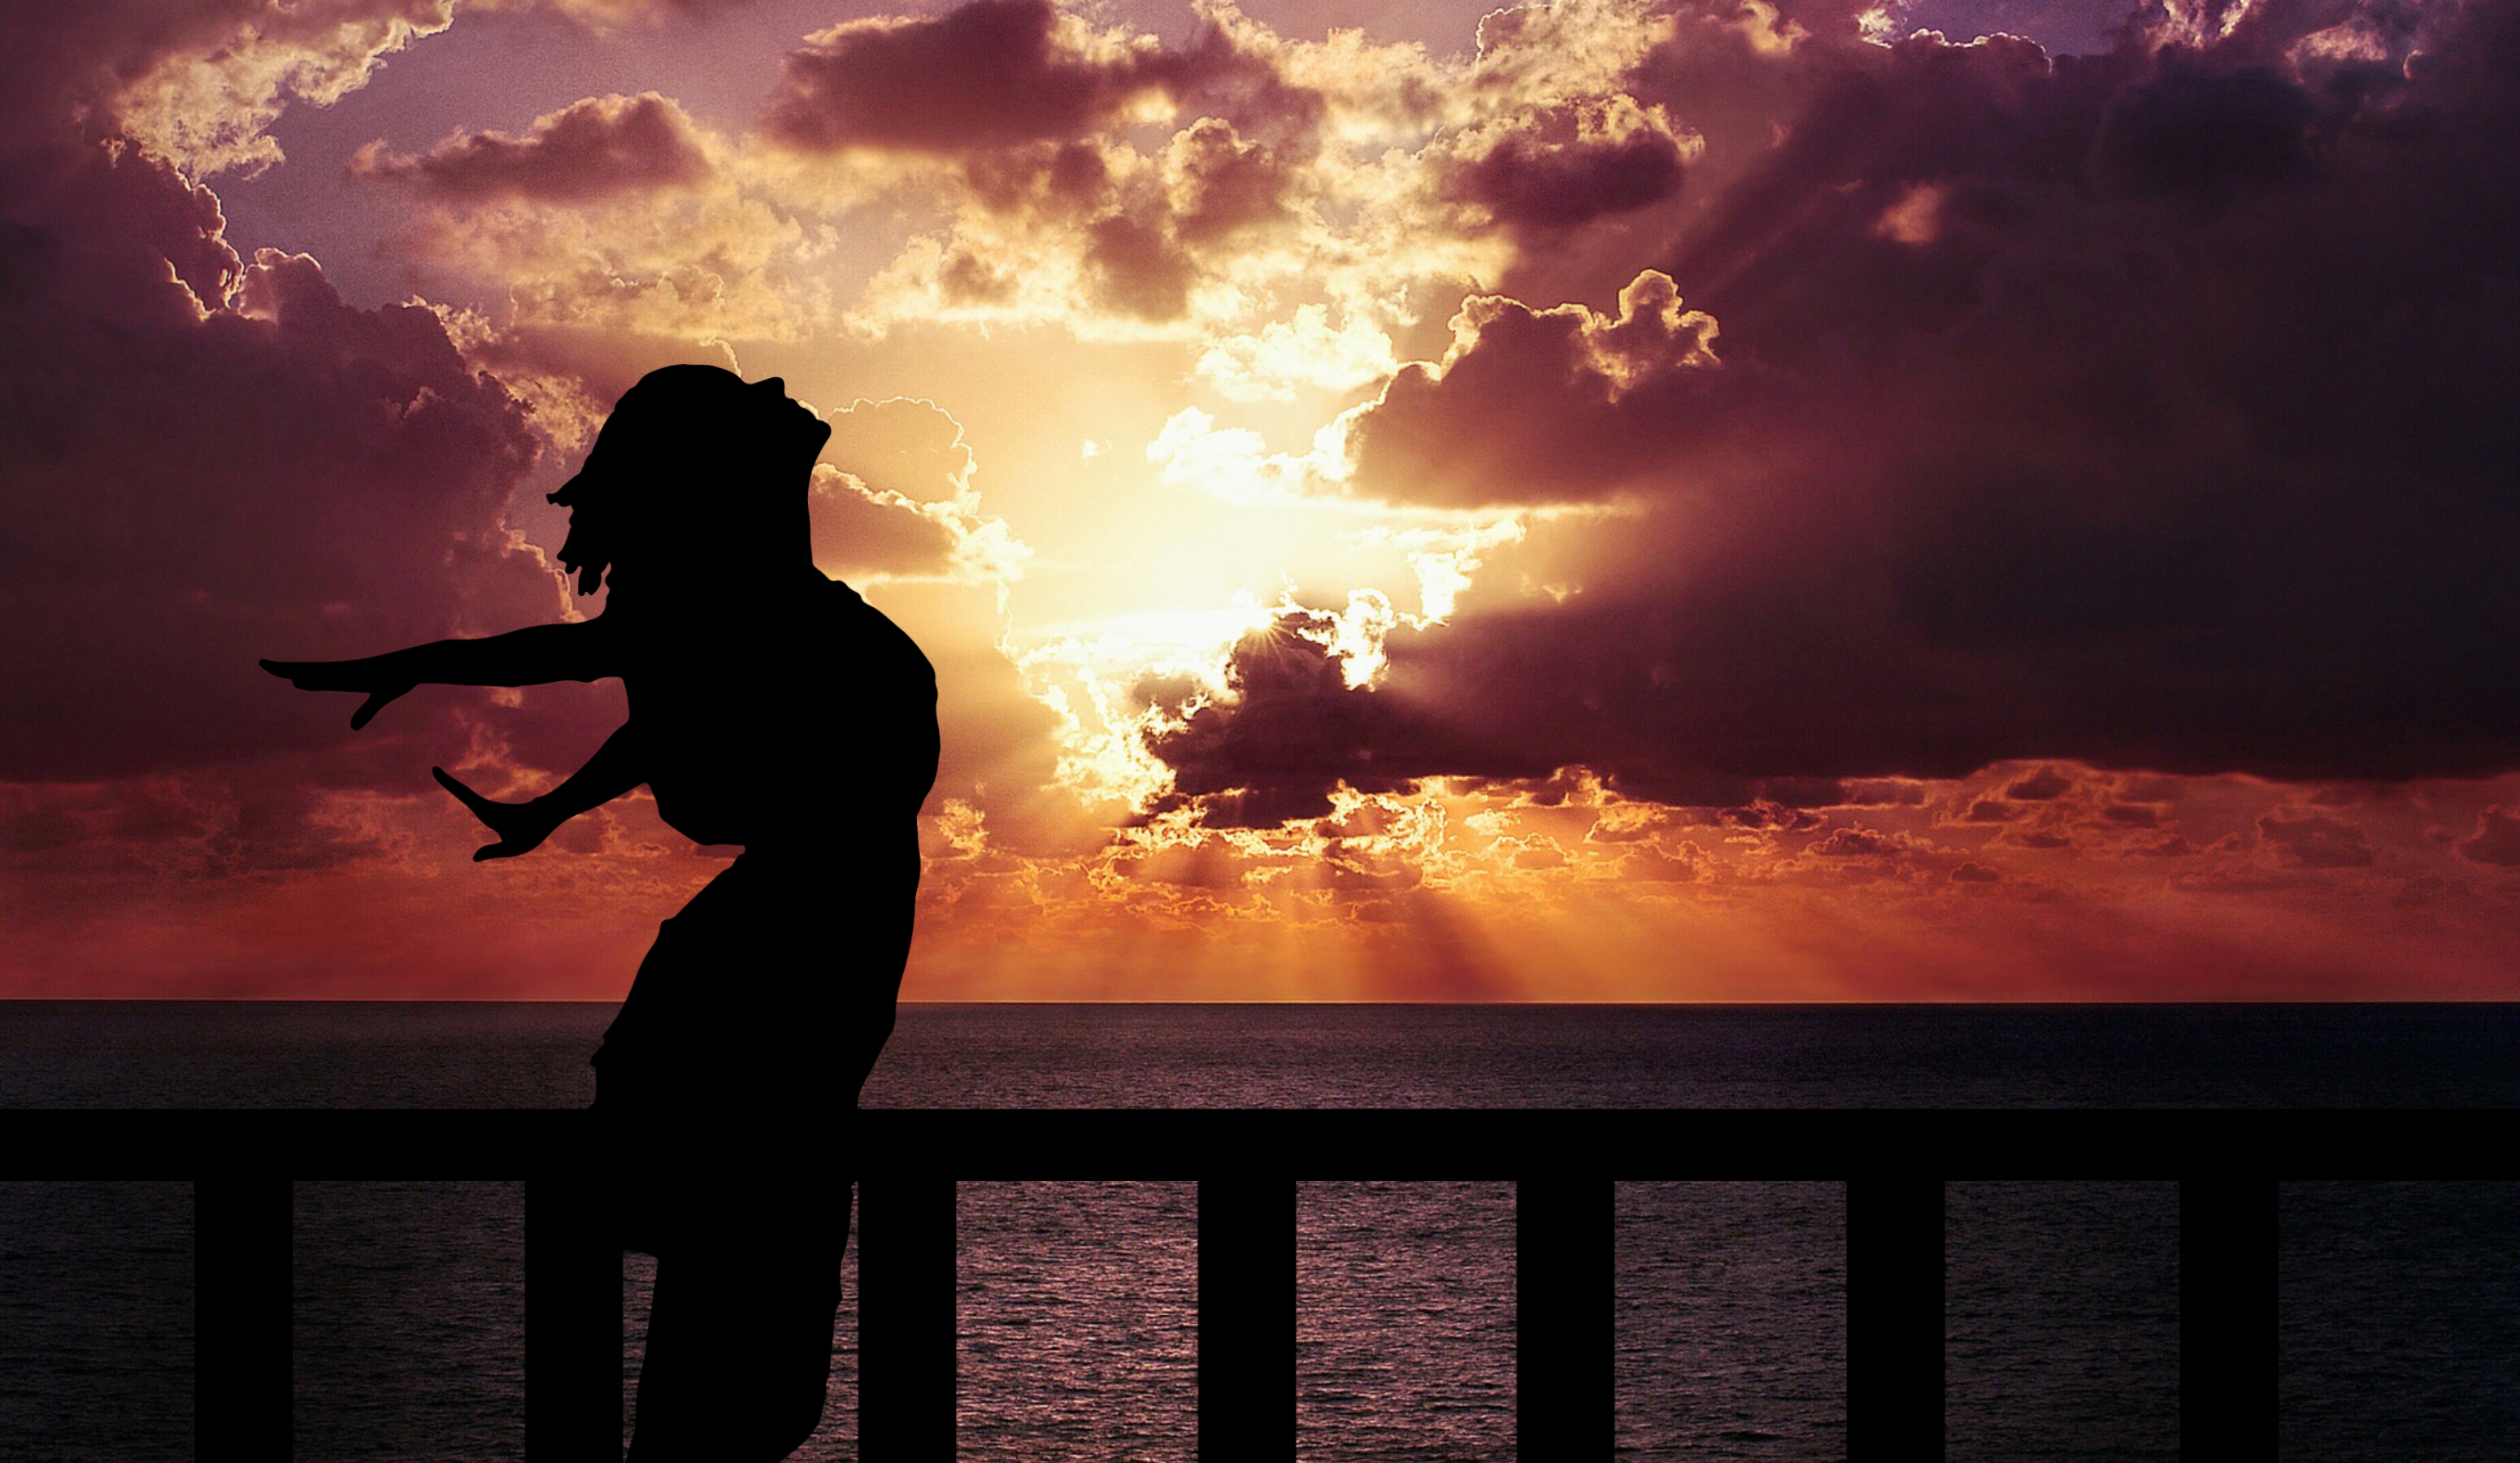
woman, happiness, sunrise, silhouette, dress, beach, freedom, breathing, joy, dusk, sky, cloud, sunset, sun, atmosphere, photography, atmosphere of earth, phenomenon, evening, horizon, sunlight, backlighting, afterglow, dawn, darkness, meteorological phenomenon, stock photography